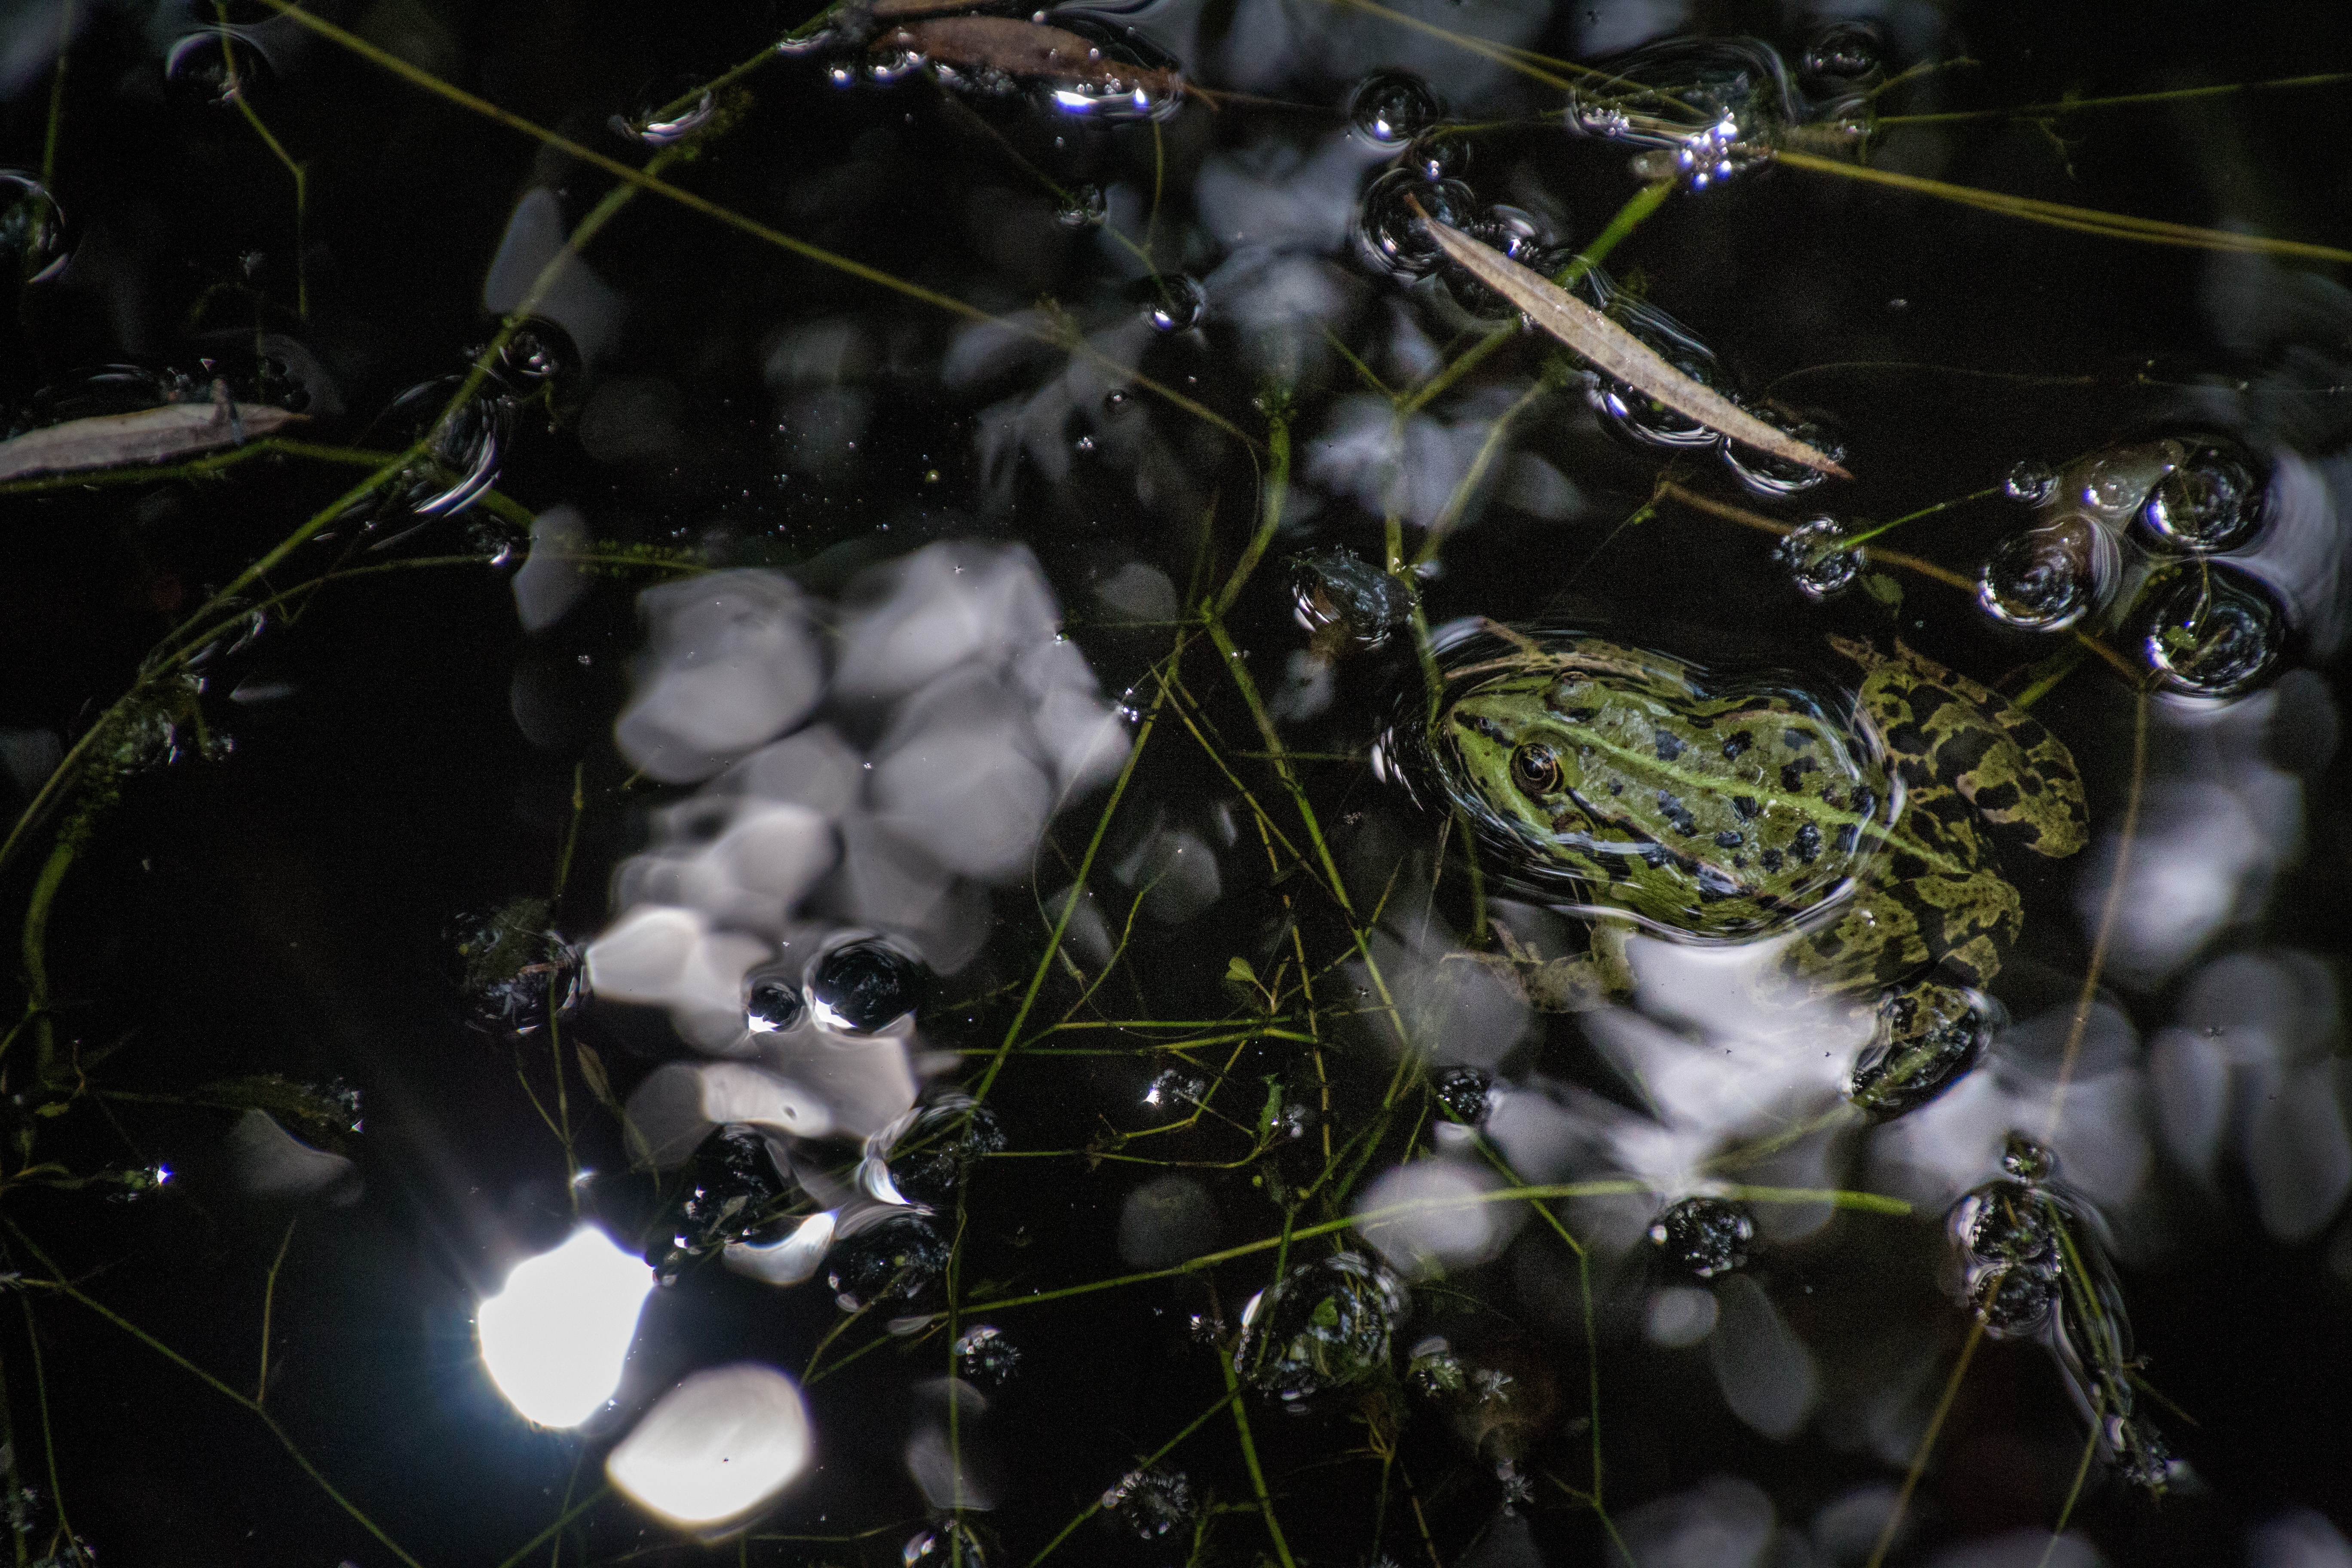
landscape, water, nature, branch, light, plant, sky, sun, sunlight, leaf, flower, animal, pond, ice, green, reflection, darkness, floating, frog, amphibian, leaves, branches, mirroring, macro photography, green frog, frog pond